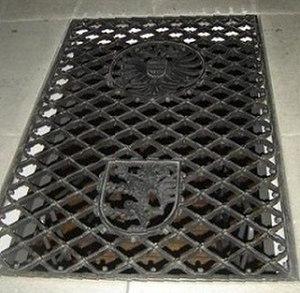
La chapelle de Lorette de l'ancien monastère de Muri dans le canton d'Argovie en Suisse, est un lieu de dévotion mariale, comme d'autres chapelles construites sur le modèle du sanctuaire de Lorette. Elle se trouve dans l'aile nord du cloître de l'ancienne abbaye bénédictine. Depuis 1970, elle sert de lieu de sépulture à la Maison de Habsbourg-Lorraine, comme le tombeau familial pour les descendants de l'ancienne dynastie de l'empire austro-hongrois.